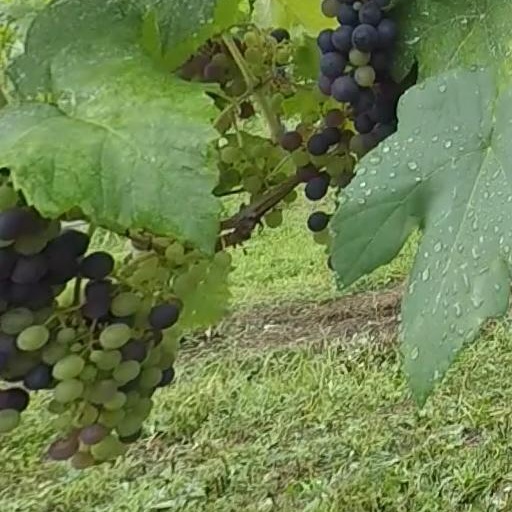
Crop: grape